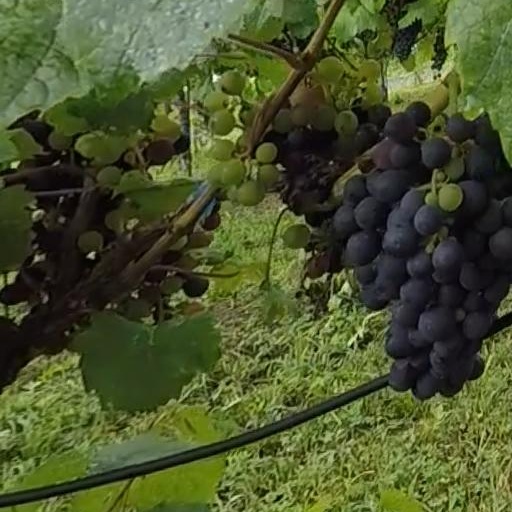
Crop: grape